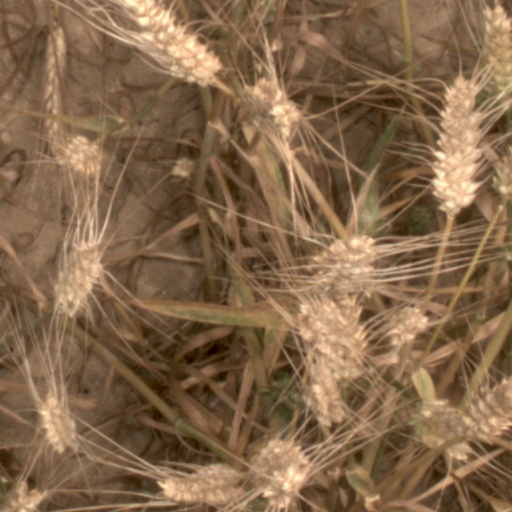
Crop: wheat